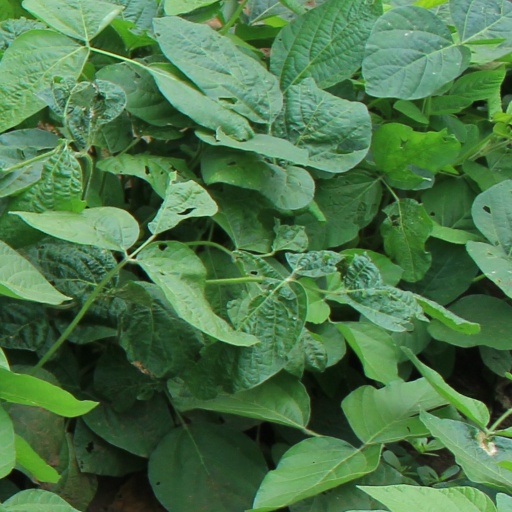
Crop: soybean